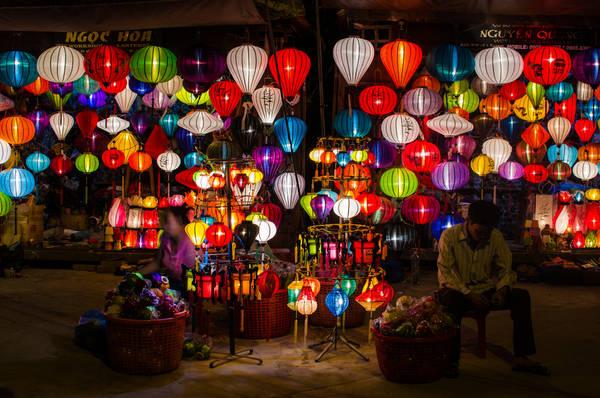
có một người đàn ông đang ngồi bên những chiếc đèn lồng